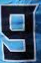
Number: 9